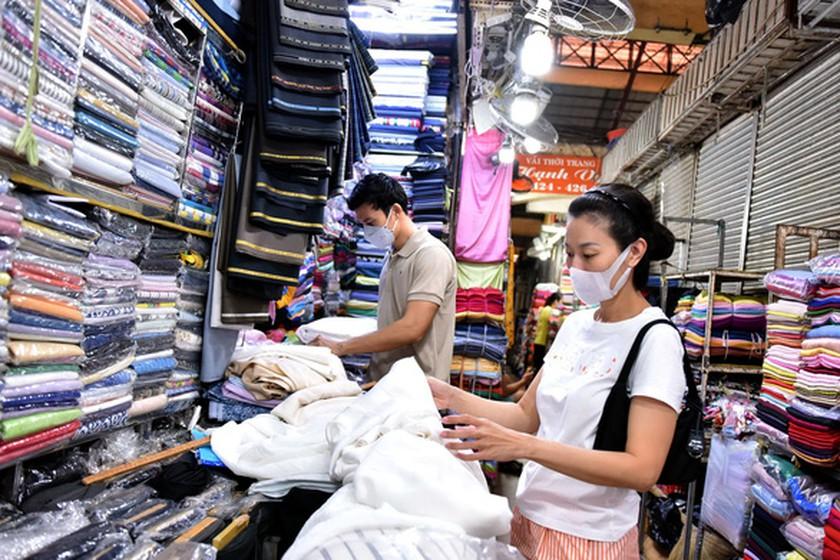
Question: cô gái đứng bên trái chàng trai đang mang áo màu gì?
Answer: cô gái đang mang áo màu trắng